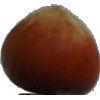
Label: nut_forest